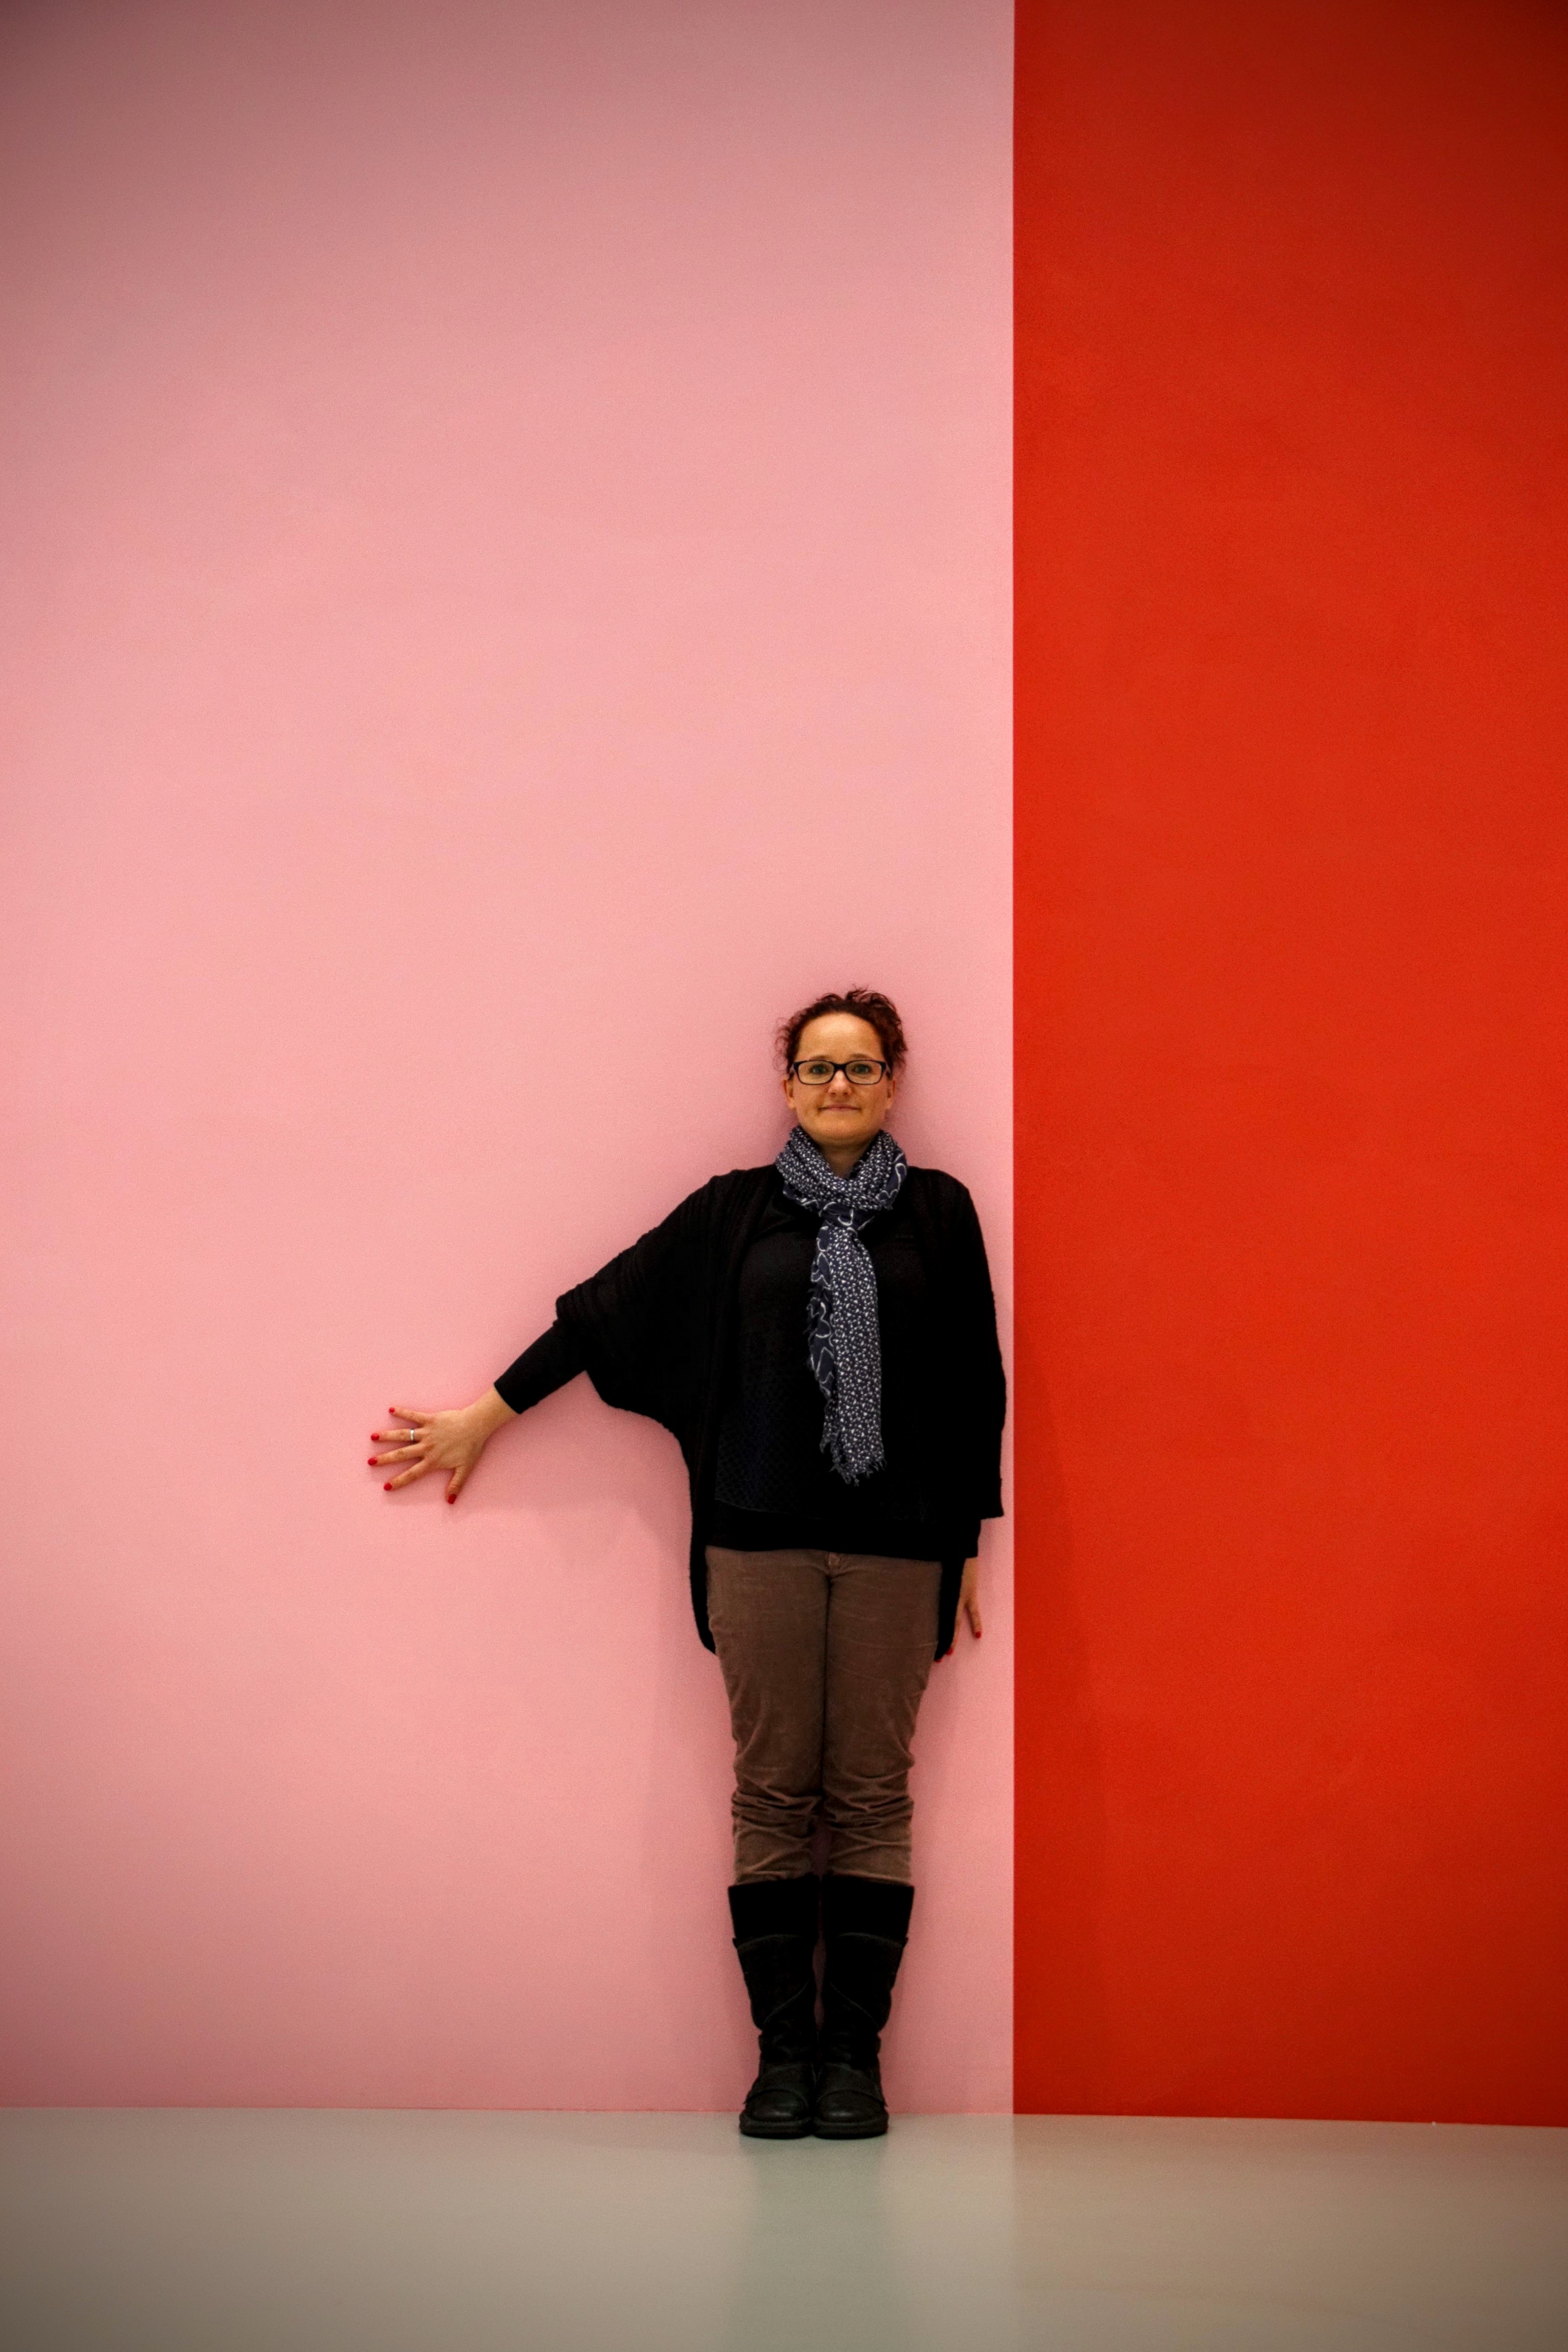
hand, woman, photography, wall, model, spring, red, color, fashion, black, pink, stand, background, photograph, wallpaper, beauty, on the wall, photo shoot